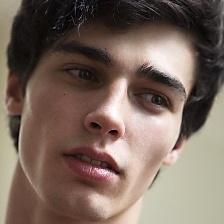
Label: faces